Turkey in the Eurovision Song Contest 2002

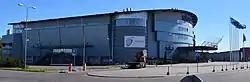
The Eurovision Song Contest 2002 took place at Saku Suurhall in Tallinn, Estonia.

The Eurovision Song Contest 2002 took place at Saku Suurhall in Tallinn, Estonia, on 25 May 2002. The participants list included the previous year's winning country, the "Big Four" countries, consisting of , , , and the , any eligible countries which did not compete in the 2001 contest, and countries which had obtained the highest average points total at the previous year's contest, up to 24 total participants. On 9 November 2001, an allocation draw was held which determined the running order and Turkey was set to perform in position 19, following the entry from and before the entry from . Turkey finished in sixteenth place scoring 29 points.